Christianity and association football

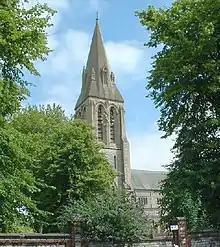
St. Mary's Church, Southampton established Southampton F.C. in 1885. The team, still known as "The Saints", play at St. Mary's Stadium.

There has been an extremely long history of the involvement of Christianity and association football. In 16th-century England, Puritan Christians opposed the contemporary forms of football, due to its violence and its practice on Sunday, the Sabbath day of rest. However, from the 19th century, Christians espousing the movement of "Muscular Christianity" encouraged the game for its physical and social benefits. Several of England's leading clubs, including Everton, Manchester City and Southampton, were founded by churches, as was Celtic in Scotland. There have also been leagues set up specifically for Christian clubs outside of the normal national league pyramid.